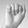
ASL letter: A